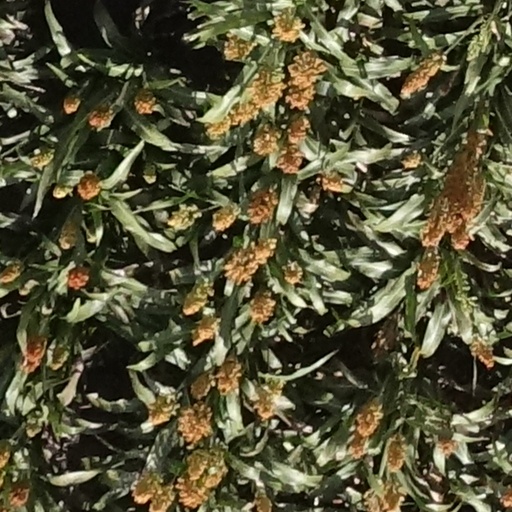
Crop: sorghum